Mikalojus Akelaitis

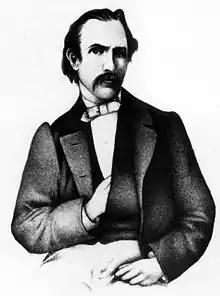

Mikalojus Akelaitis (also known by pen-name "Juras Varnelis"; 1829–1887) was a Lithuanian writer, publicist and amateur linguist, one of the early figures of the Lithuanian National Revival and participant in the Uprising of 1863.